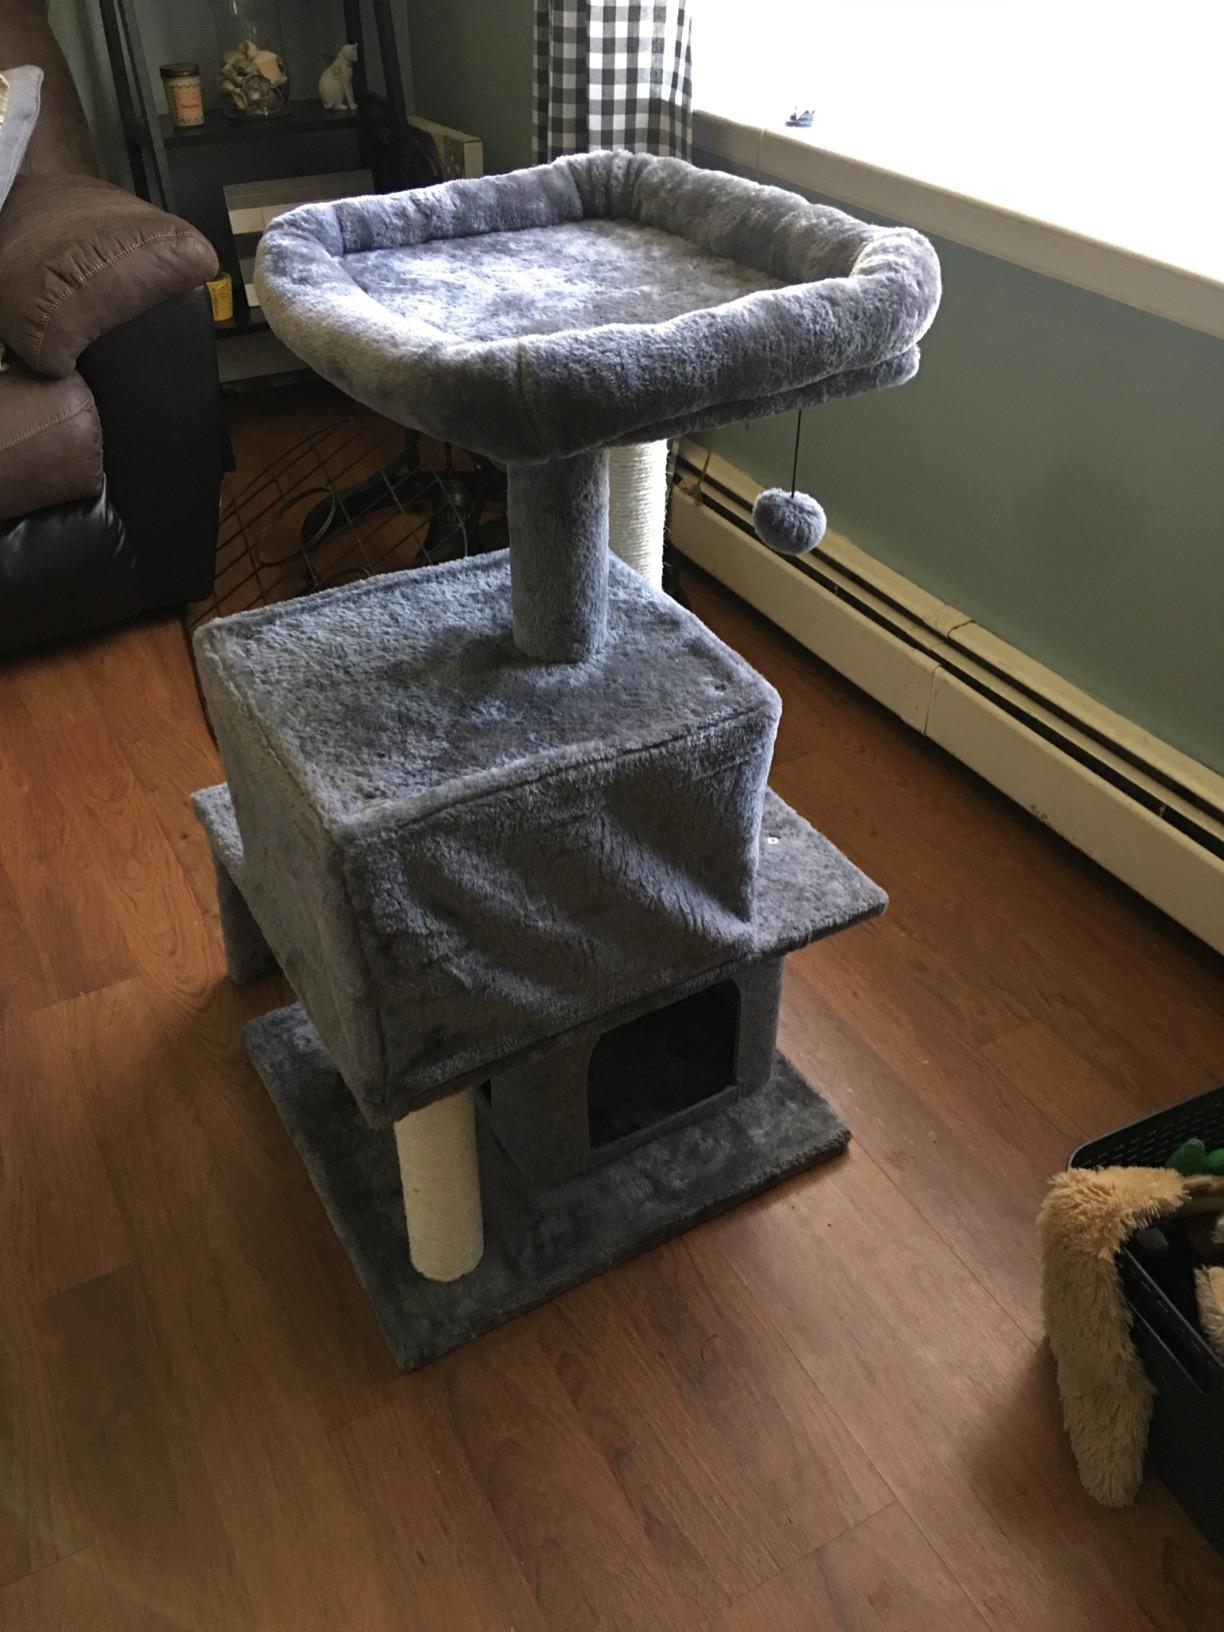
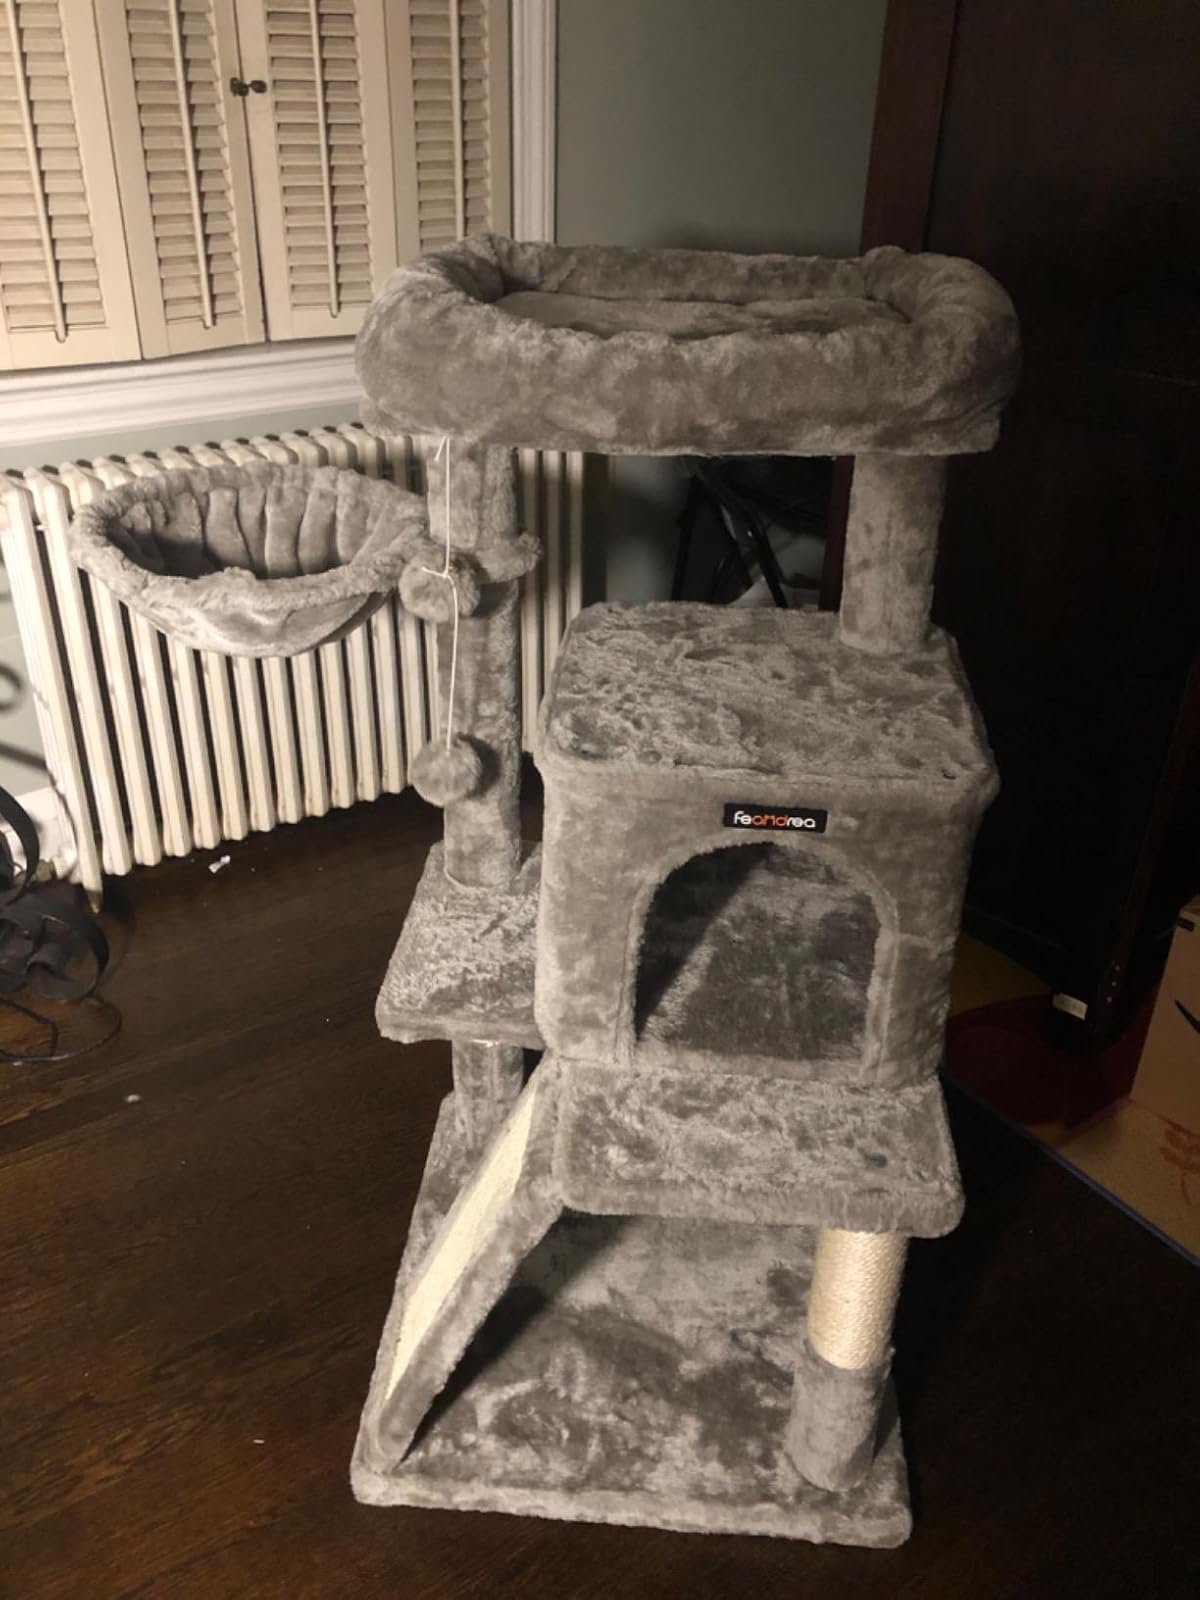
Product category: items_cat tree
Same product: no